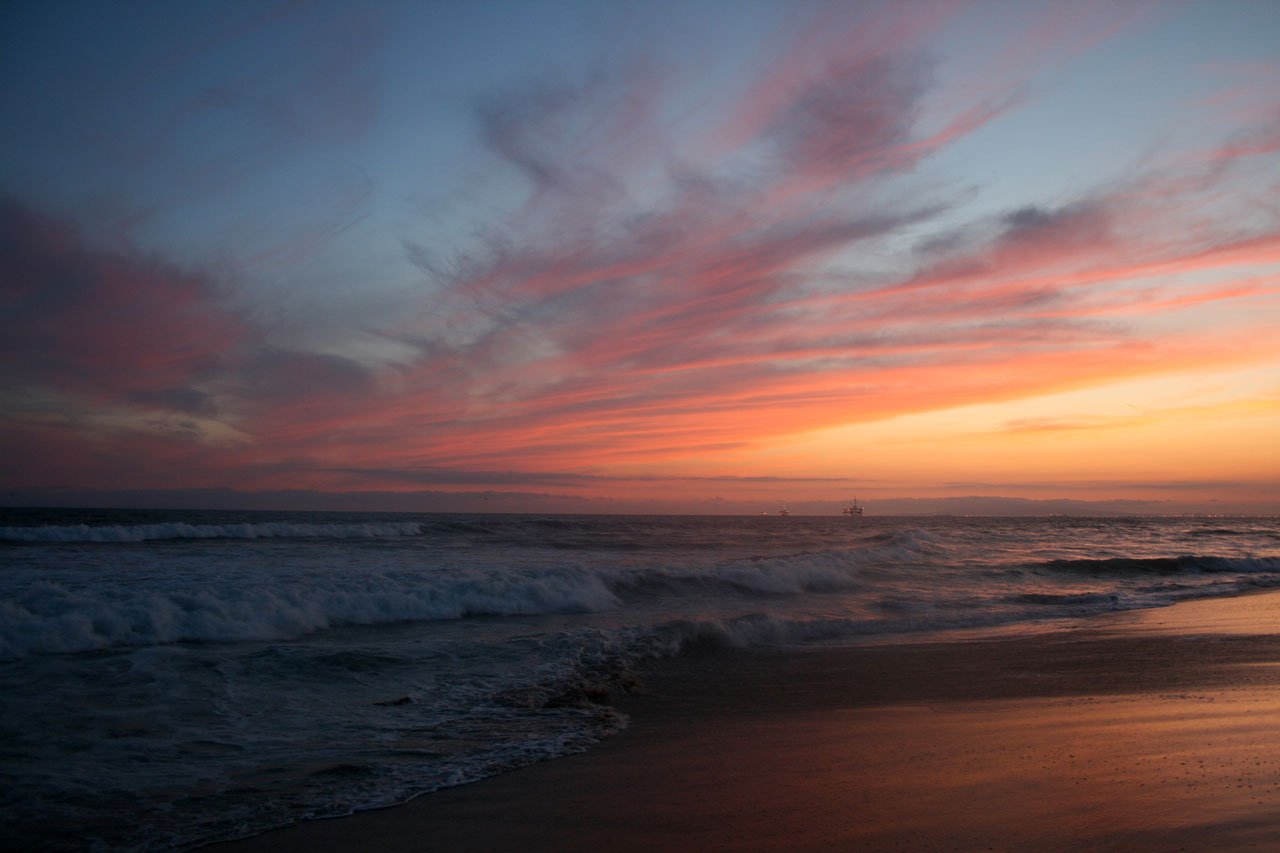
beach, sea, coast, ocean, horizon, cloud, sky, sunrise, sunset, morning, shore, wave, dawn, atmosphere, dusk, evening, california, pacific, huntington, afterglow, wind wave, red sky at morning